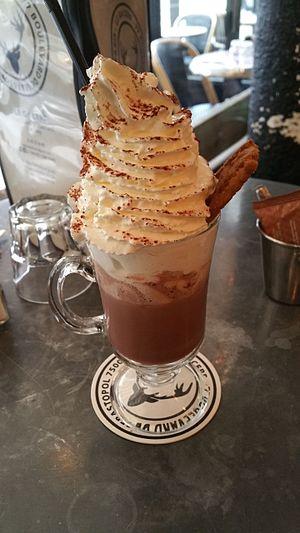
Le chocolat liégeois, déclinaison du café liégeois, mais où le café est remplacé par du chocolat, est un dessert constitué d'une crème glacée au chocolat surmontée de crème chantilly.